The Indian Princess (play)

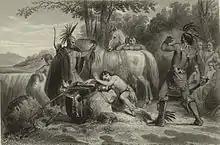
Edward Henry Corbould's engraving "Smith Rescued by Pocahontas" (c. 1850) was perhaps directly inspired by "The Indian Princess".

Barker's play directly or indirectly inspired many other stage adaptations of the Pocahontas story, including: